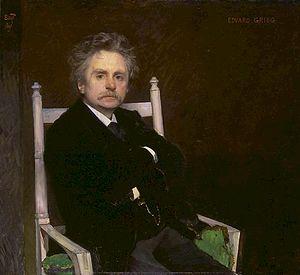
Bergen est une ville du sud-ouest de la Norvège, capitale du comté de Hordaland. Bergen est la deuxième ville du pays avec 278 121 habitants. C'est également une ville portuaire, une ville universitaire et un évêché.
2 janvier : Le Vaisseau fantôme, opéra de Wagner, créé à Dresde.
La musique norvégienne est intimement liée à celle des autres pays scandinaves, et notamment celle du Danemark qui dirigea le pays de 1380 à 1700, empêchant tout développement national propre, par les échanges entre Cours royales, puis avec celle de Suède, qui fut uni au pays de 1812 à 1905, et qui vit un déplacement fréquent de la Cour et de ses fastes, en Norvège, amorçant une vie musicale locale.